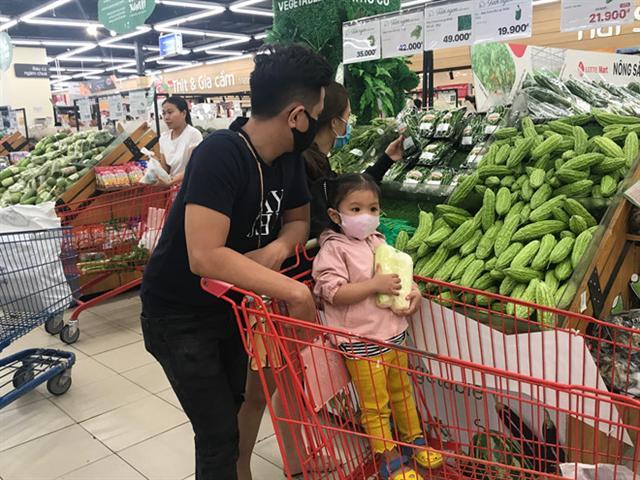
có một bé gái đang đứng trên chiếc xe đẩy mà người đàn ông mặc áo đen đang đẩy